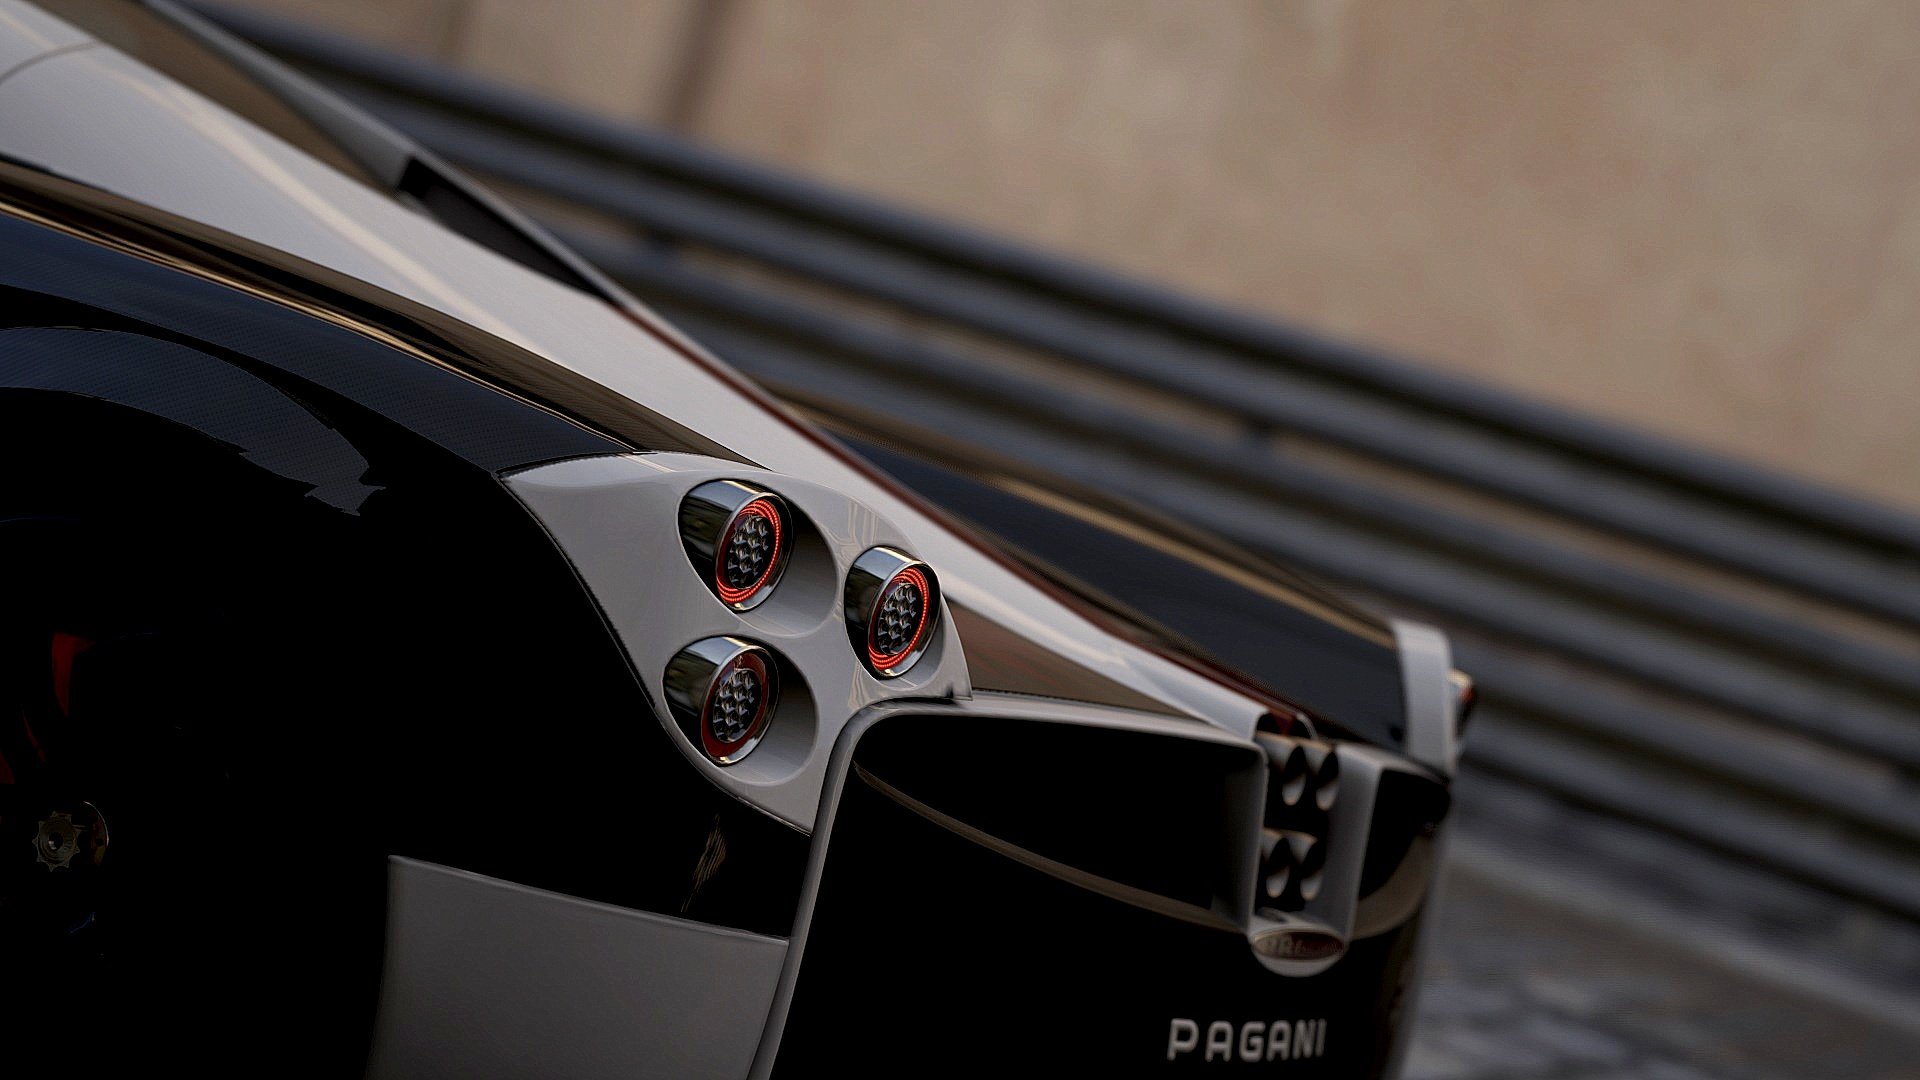
car, wheel, driving, vehicle, steering wheel, supercar, land vehicle, automobile make, automotive exterior, automotive design